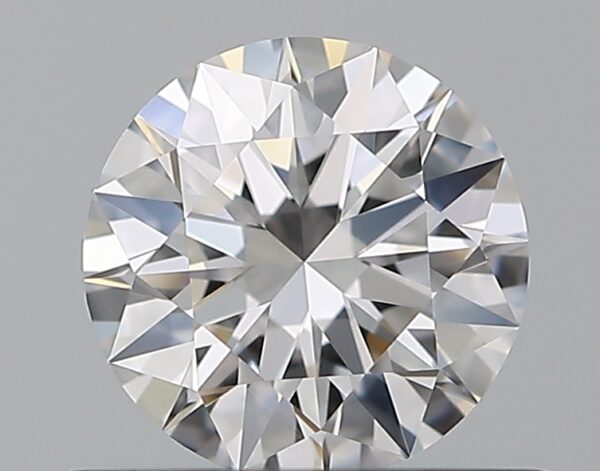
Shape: round
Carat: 0.58
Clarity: IF
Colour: D
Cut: EX
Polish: EX
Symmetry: EX
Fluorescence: N
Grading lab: GIA
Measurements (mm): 5.43 x 5.46 x 3.29